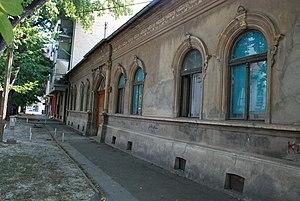
Les monuments culturels protégés constituent une catégorie de monuments de Serbie inscrits sur une liste de monuments bénéficiant de la protection de l'État. Il s'agit d'une troisième catégorie de monuments protégés classés, par leur importance, après les monuments culturels d'importance exceptionnelle et les monuments culturels de grande importance.